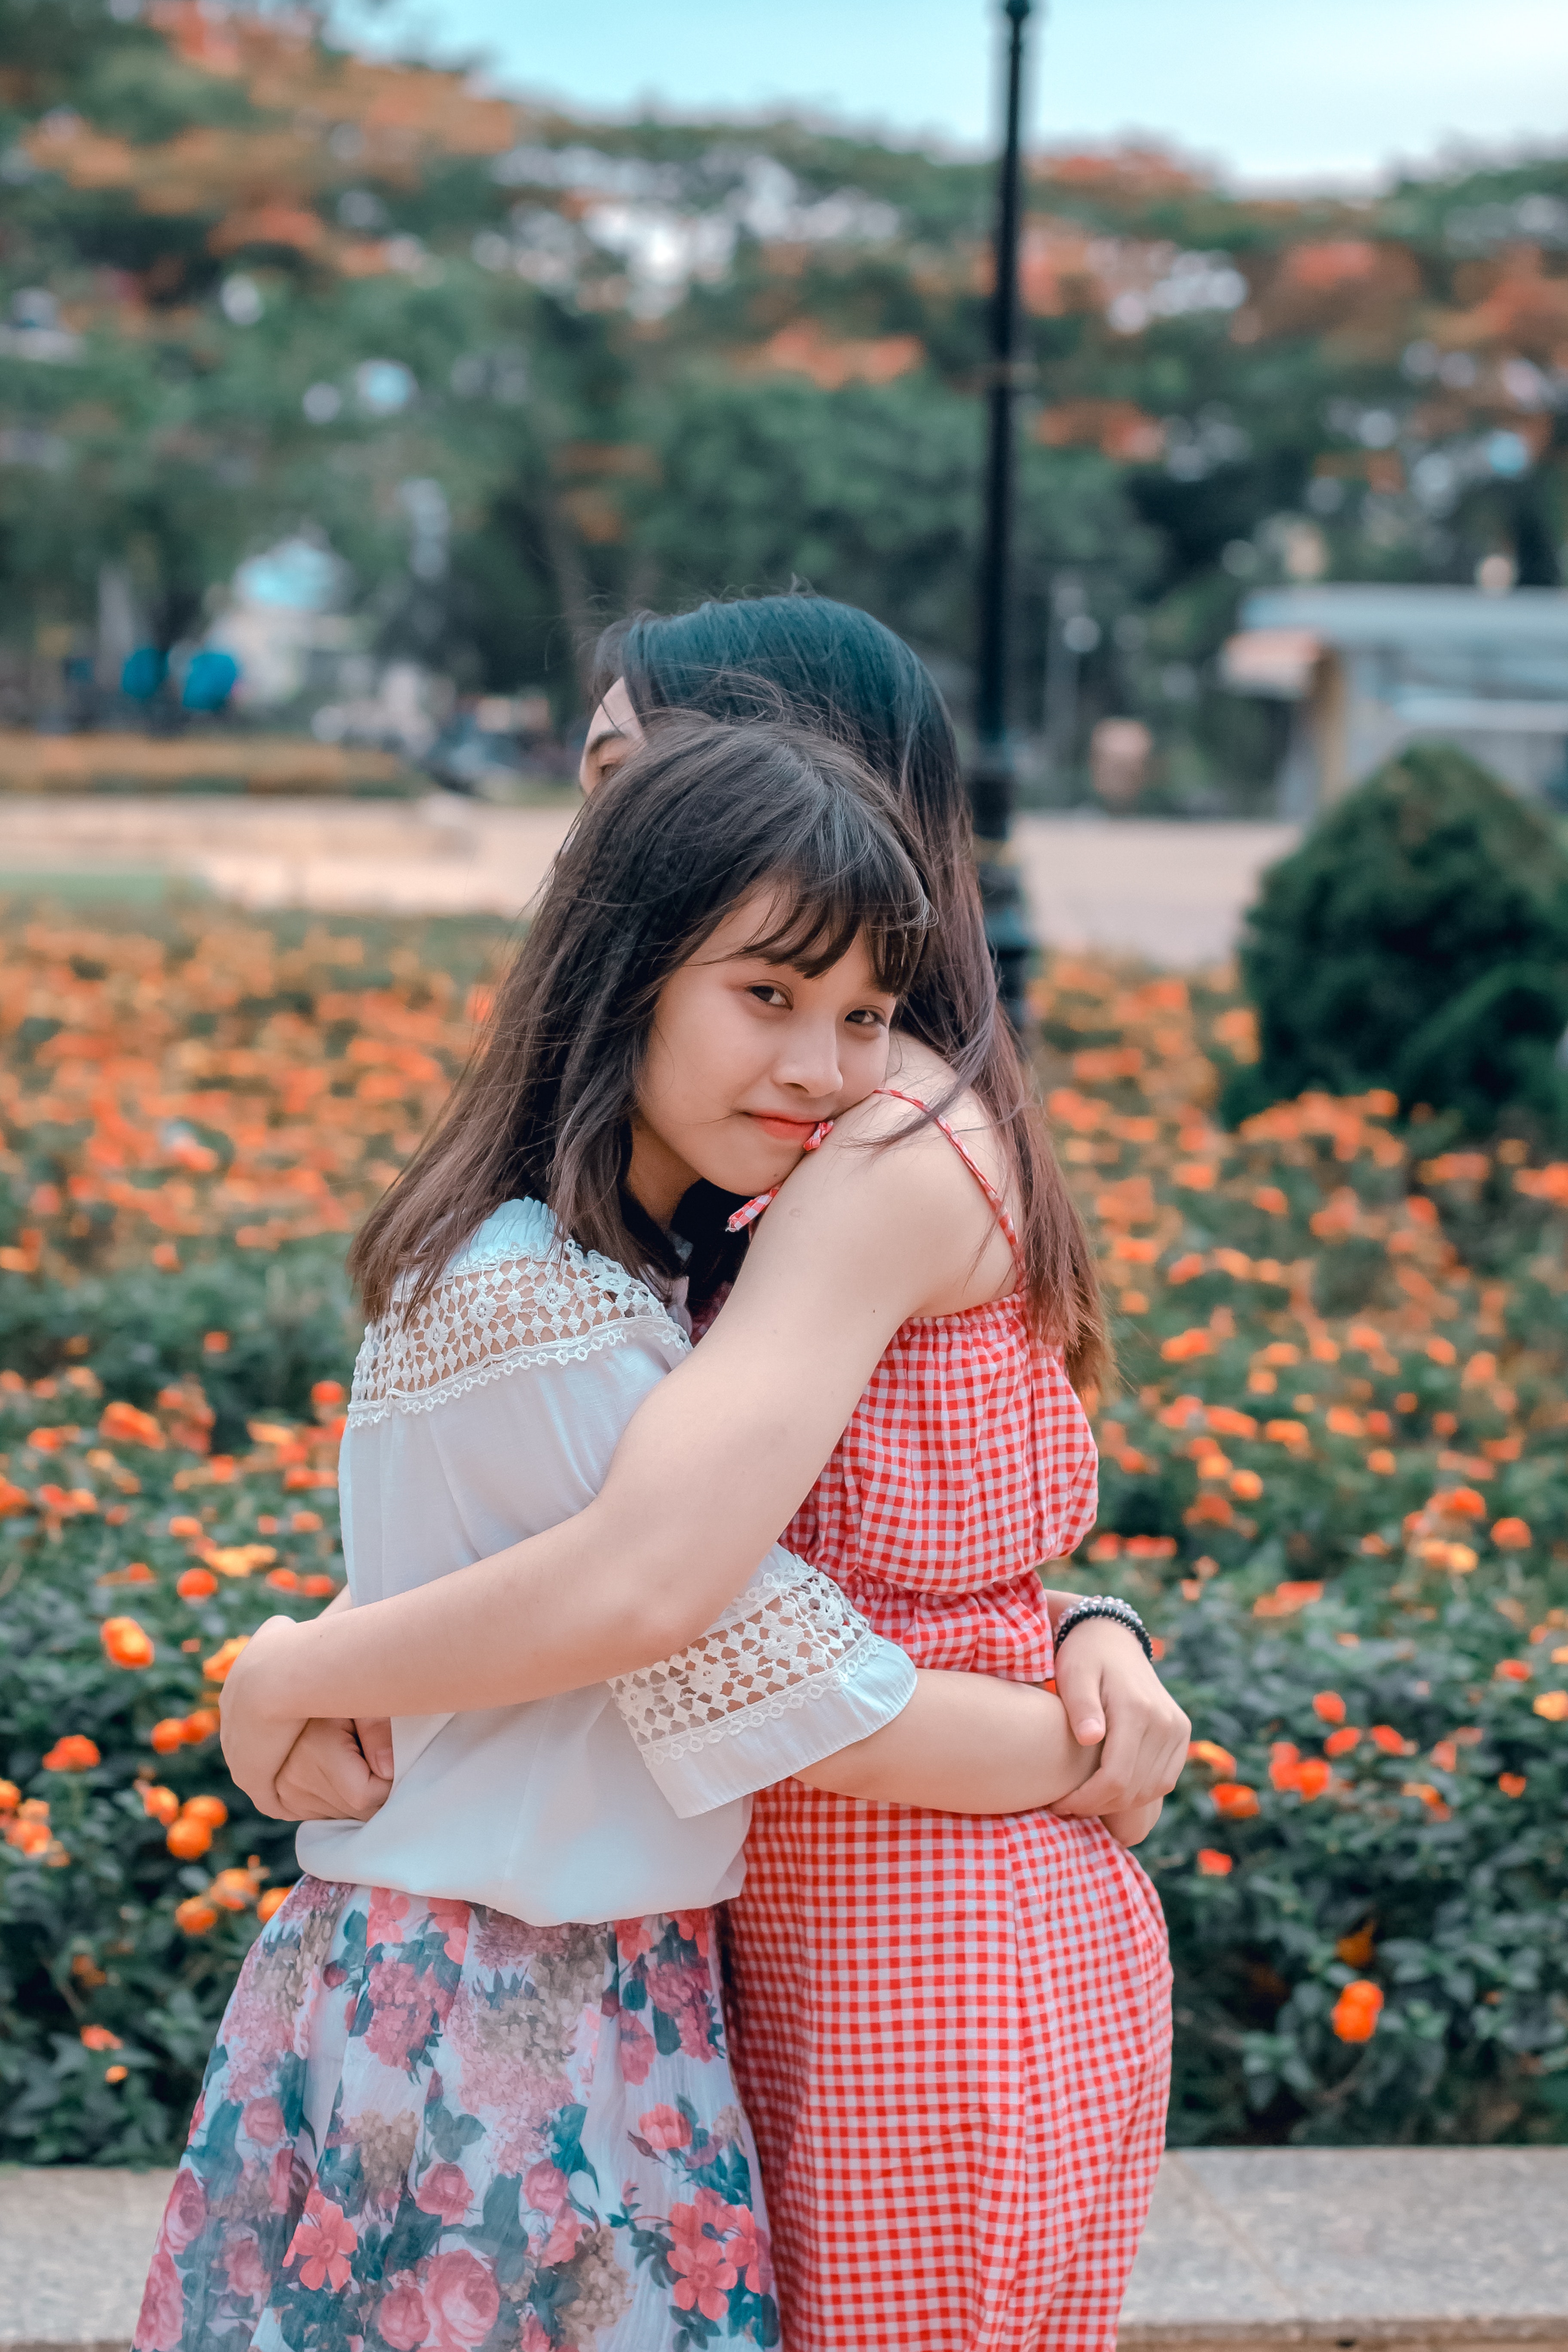
People in nature, photograph, beauty, red, skin, child, snapshot, flower, spring, botany, photography, summer, design, plant, pattern, long hair, happy, dress, coquelicot, portrait photography, toddler, plaid, leisure, sitting, wildflower, photo shoot, park